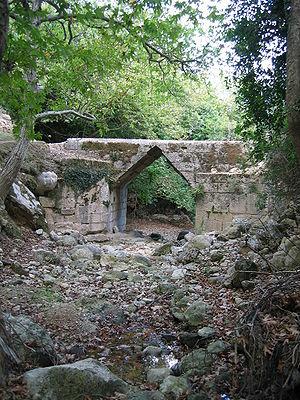
Cette liste de ponts de Grèce a pour vocation de présenter une liste de ponts remarquables de Grèce, tant par leurs caractéristiques dimensionnelles, que par leur intérêt architectural ou historique.